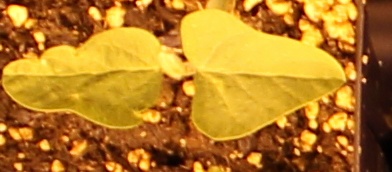
Label: Soybean